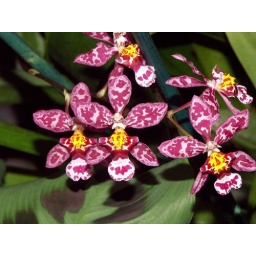
in the conservatory of flowers in golden gate park, san francisco